Jewish cemeteries in Ostrów Wielkopolski

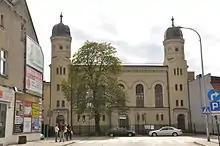
Synagogue of Ostrów Wielkopolski built in 1857–1860 (after renovation)

There were two Jewish cemeteries in Ostrów Wielkopolski, Poland. Under an agreement between the town administration and the Jewish community, a lapidarium, collection of stone monuments was made using remaining gravestones from the two sites. In 2006, the architectural recording and preservation of the surviving tombstones work began and a proposal for the construction of the monument was initiated; the construction was made by April 2007.